Scottish religion in the eighteenth century

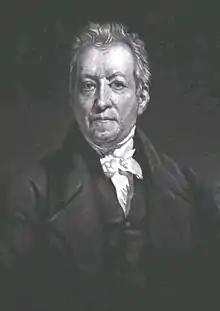
Robert Haldane, who played a major part in expanding independency in Scotland

Episcopalianism had retained supporters through the civil wars and regime changes in the seventeenth century. Although the bishops had been abolished in the settlement that followed the Glorious Revolution, becoming "non-jurors", not subscribing to the right of William III and Mary II to be monarchs, they continued to consecrate Episcopalian clergy. Many clergy were "outed" from their livings, but the king had issued two acts of indulgence in 1693 and 1695, allowing those who accepted him as king to retain their livings and around a hundred took advantage of the offer. New "meeting houses" sprang up for those who continued to follow the episcopalian clergy. They generally prospered under Queen Anne and all but the hardened Jacobites would be given toleration in 1712. Since most Episcopalians gave their support to the Jacobite rebellion in 1715, they suffered a decline in fortunes. A number of the clergy were deprived and in 1719 all meeting houses where prayers were not offered for King George were closed. In 1720, the last surviving bishop died and another was appointed as "primus", without any particular episcopal see. After the Jacobite rising of 1745, there was another round of restrictions under the Toleration Act 1746 and the Penal Act 1748, and the number of clergy and congregations declined. The church was sustained by the important nobles and gentlemen in its ranks.